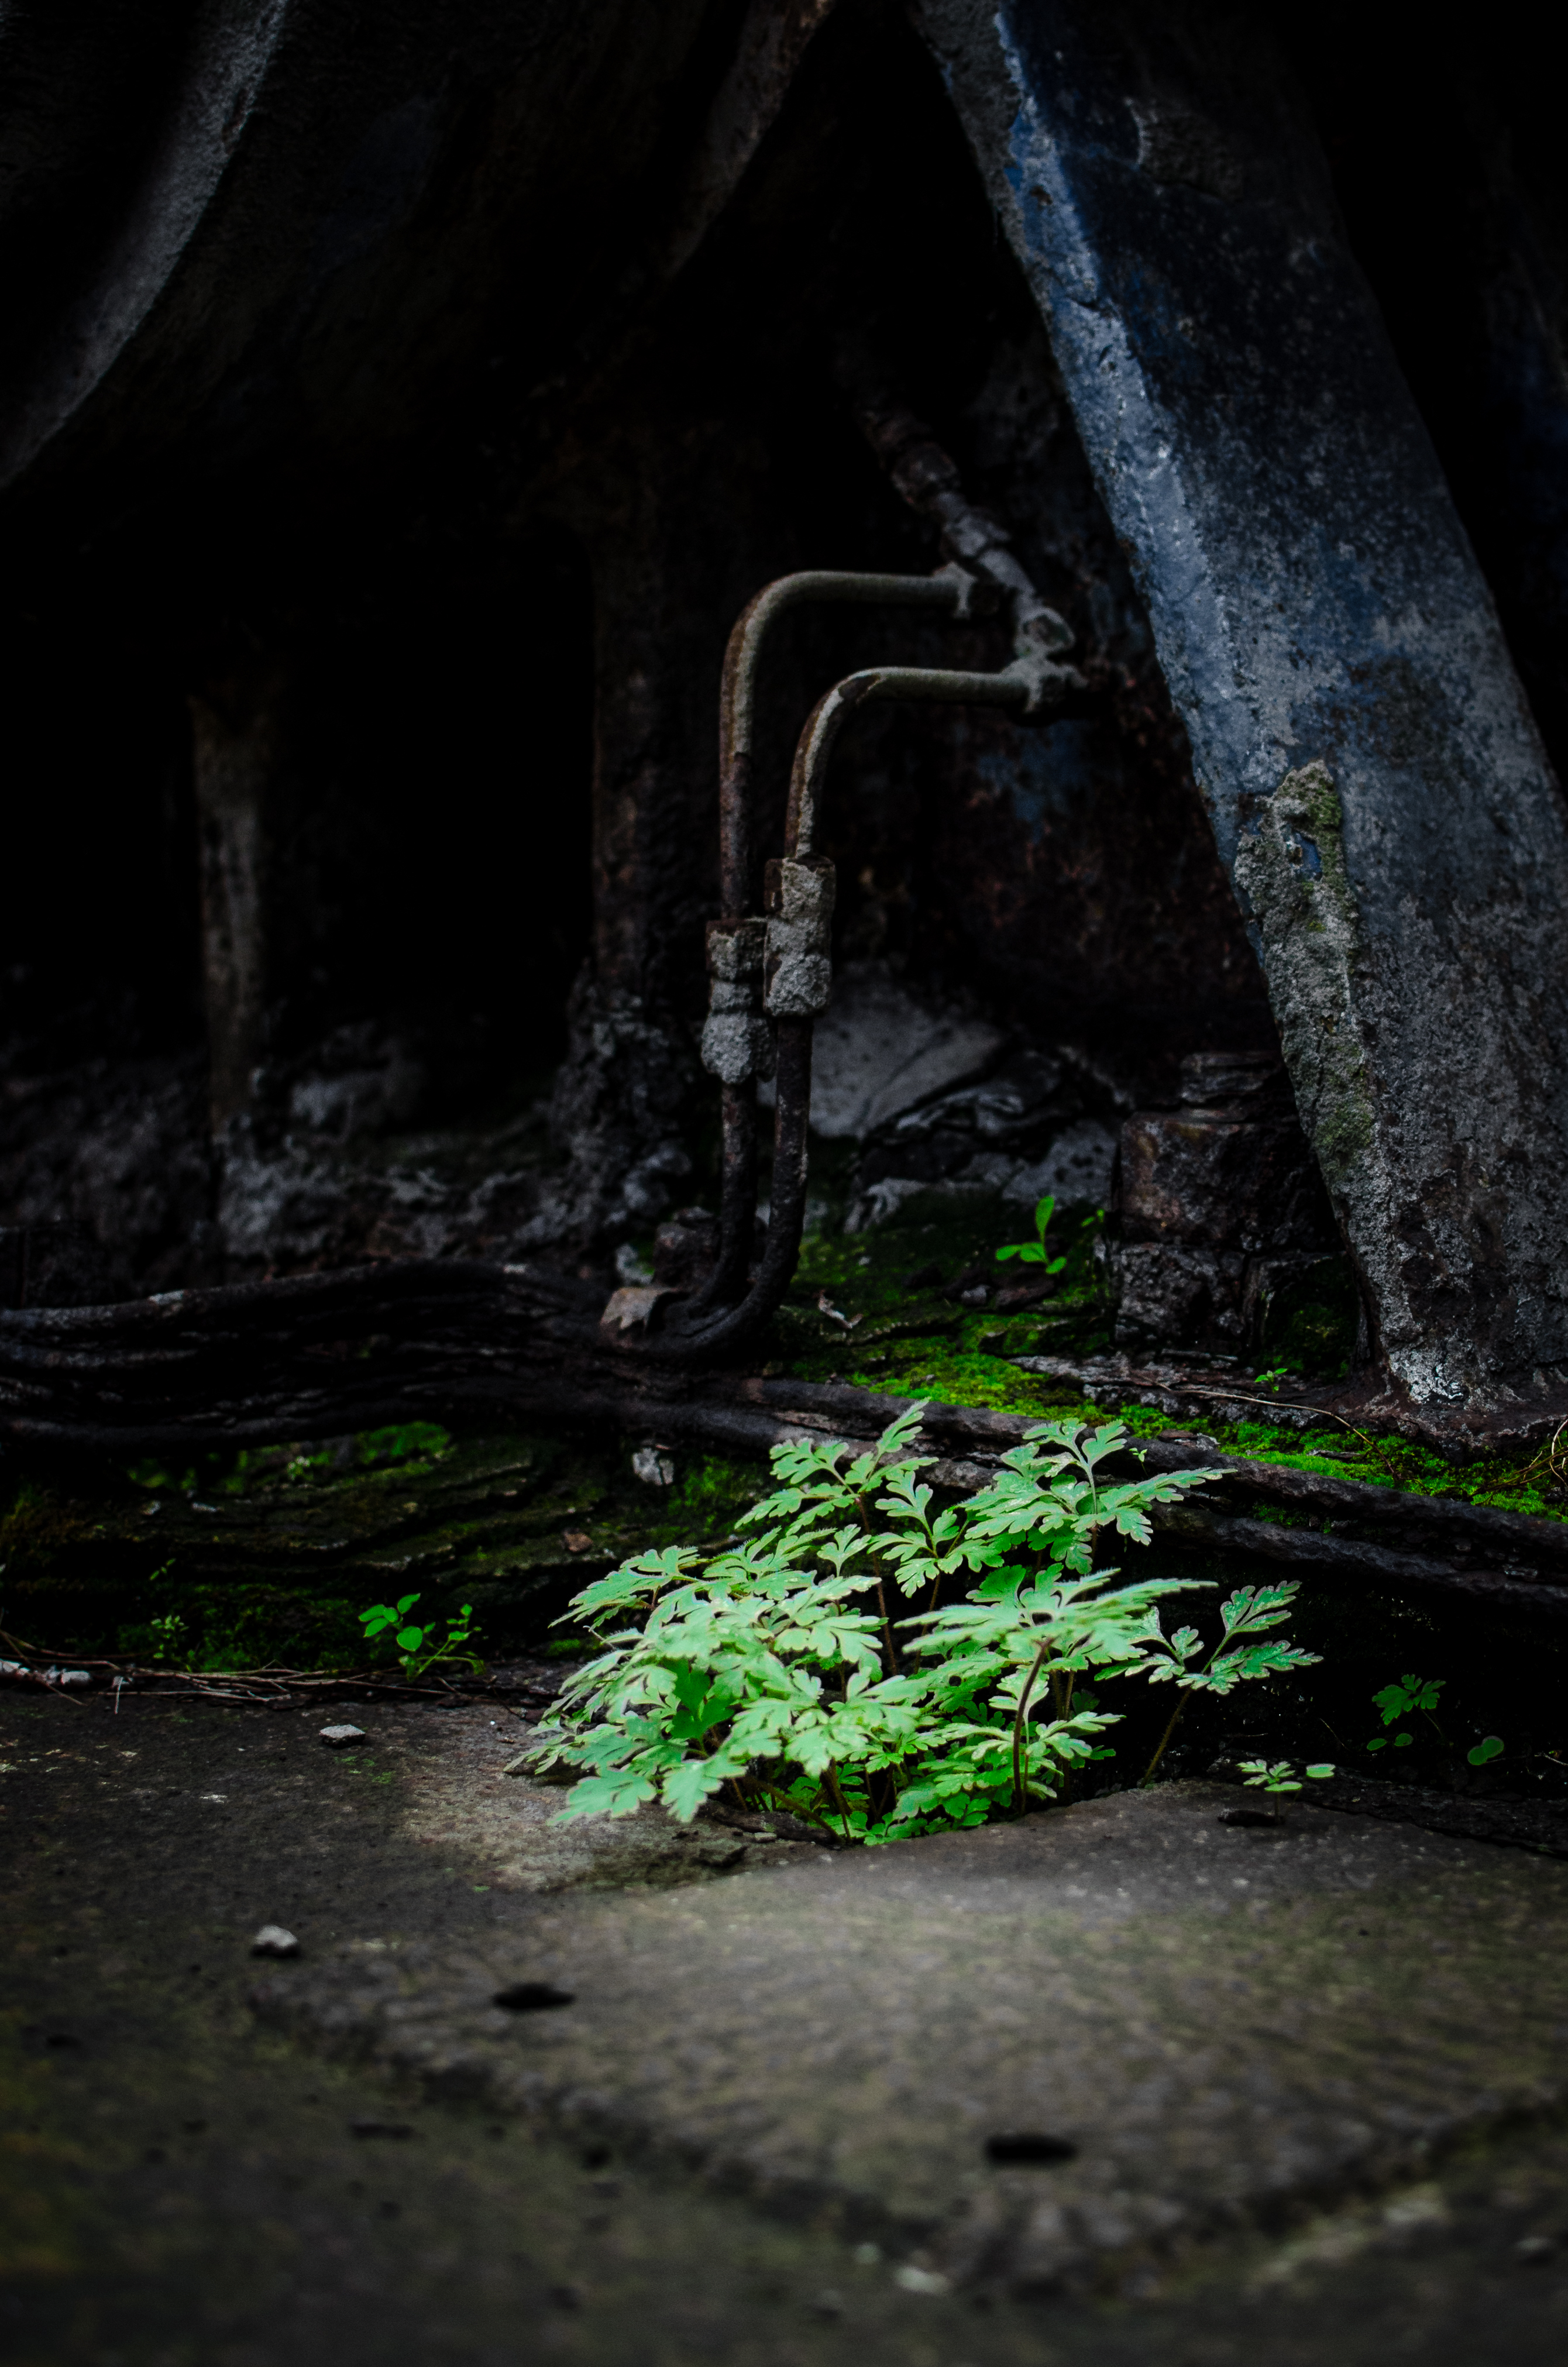
nature, forest, light, plant, night, sunlight, flower, train, moss, cave, green, color, industrial, darkness, nikon, lighting, colors, 35mm, muted, colours, germany, deutschland, licht, zug, natur, farbe, pflanze, d7000, industrie, belichtung, moos, oberhausen, farben